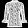
Label: Shirt